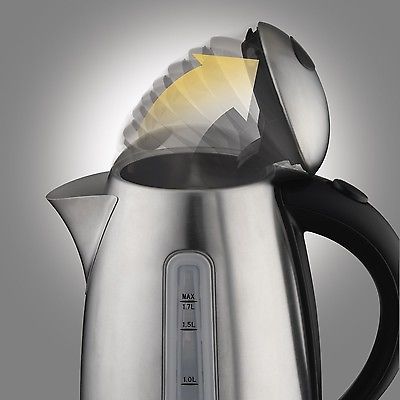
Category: kettle